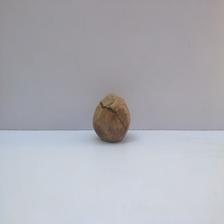
Size: Spoiled